Beverly Cotton Manufactory

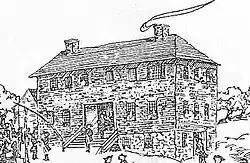
Illustration of Beverly Cotton Manufactory

Beverly Cotton Manufactory was the first cotton mill built in America, and the largest cotton mill to be built during its era. It was built hoping for economic success, but reached a downturn due to technical limitations of the then early production process and limitations of the machines being used. Being the birthplace and testing grounds of the cotton milling industry at the time, it has been called the birthplace of the American Industrial Revolution.